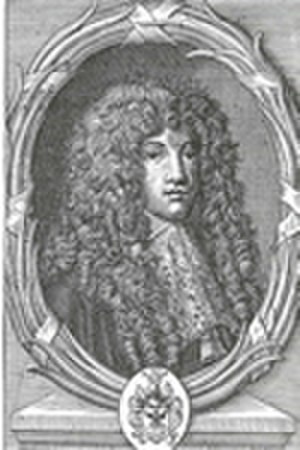
Caspar Bartholin den yngre
Caspar Thomsen Bartholin var en dansk anatom, læge og generalprokurør. Han var søn af Thomas Bartholin og bror til Hans Bartholin.